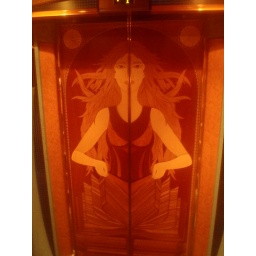
This is what all the elevator doors (except the glass elevators in the Atrium) look like, inside and out.